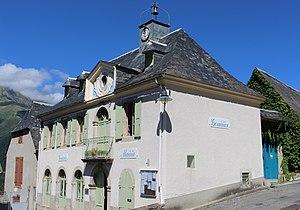
Mairie de Gouaux (Hautes-Pyrénées)
Gouaux est une commune française située dans le département des Hautes-Pyrénées, en région Occitanie.